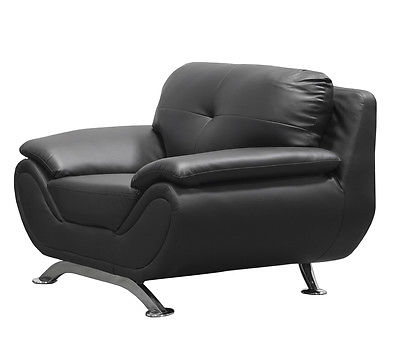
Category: sofa